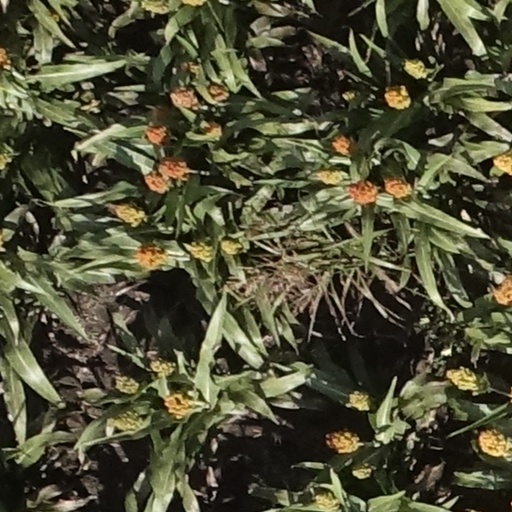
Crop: sorghum